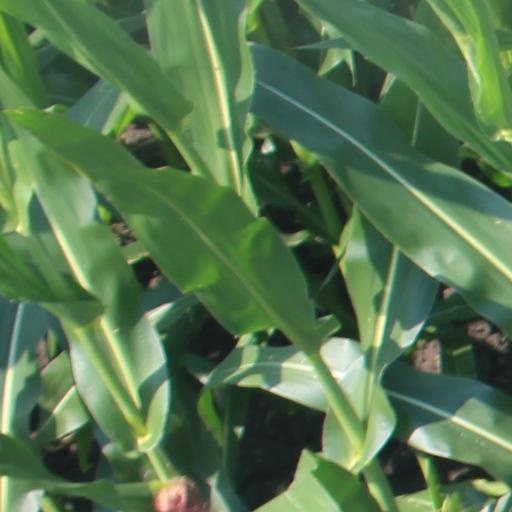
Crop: maize; corn